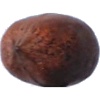
Label: Nut Pecan 1